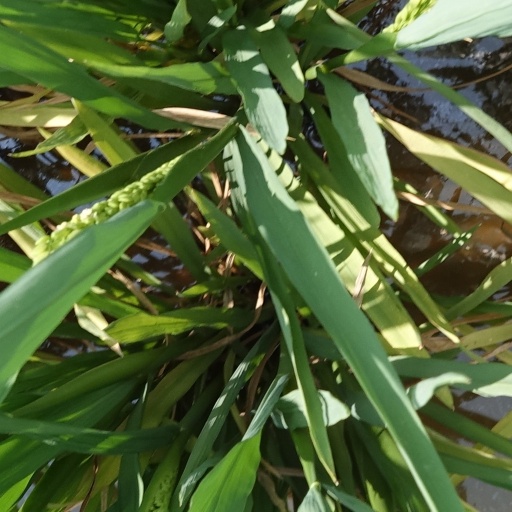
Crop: rice